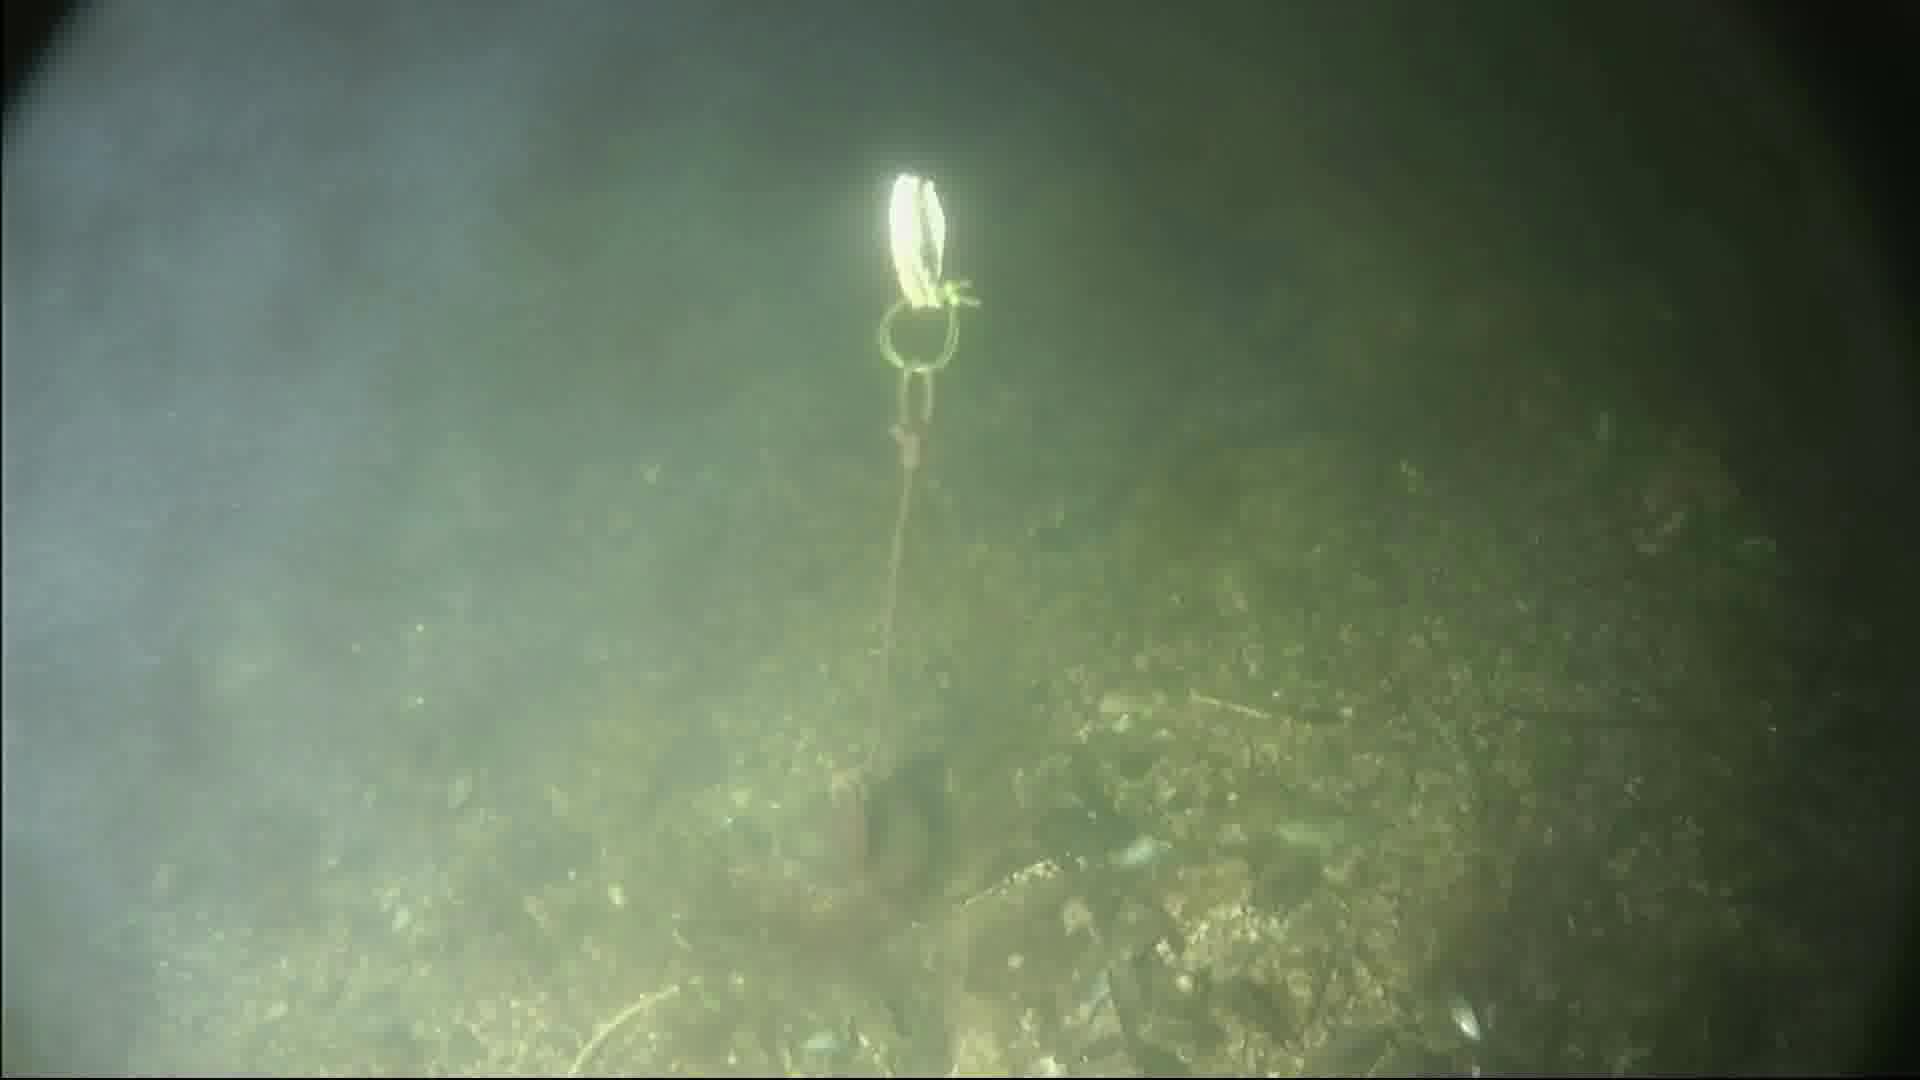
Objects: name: crab